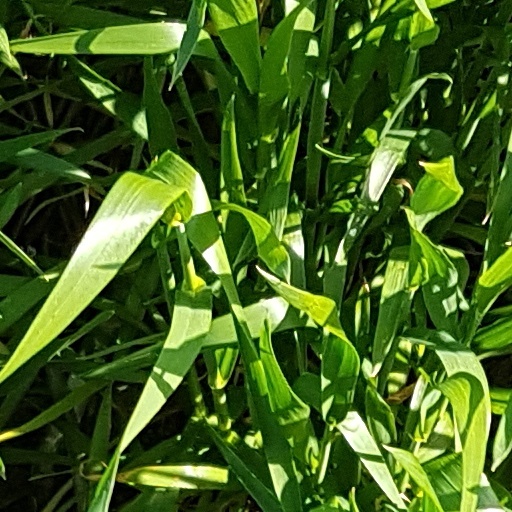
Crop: wheat